Chetniks

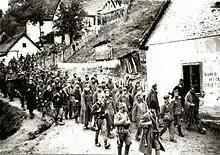
The Chetniks and the Partisans led captured Germans through Užice, autumn 1941.

The Chetniks were almost exclusively made up of Serbs except for a large number of Montenegrins who identified as Serbs, and consisted of "local defence units, marauding bands of Serb villagers, anti-partisan auxiliaries, forcibly mobilised peasants, and armed refugees, which small groups of uncaptured Yugoslav officers was attempting without success to mold into an organised fighting force". The aforementioned Chetnik manual of late 1942 discussed the idea of enlisting a significant number of Croats for the movement, but the movement only attracted small groups of Chetnik-aligned Croats in central Dalmatia and Primorje, and they were never of any political or military significance within the Chetniks. A small group of Slovenes under Major Karl Novak in the Italian-annexed Province of Ljubljana also supported Mihailović, but they also never played an important role.